Political Desk

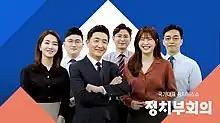
The cast from May 18, 2020, until December 4, 2020. From left to right: Field captain Kang Ji-young, ruling party leader Choi Jong-hyuk, anchor Lee Sang-bok, National Assembly captain Cho Ik-shin, Blue House captain Shin Hye-won, and opposition leader Go Suk-seung

"Political Desk" premiered on April 7, 2014, hosted by Choi Sang-yeon, featuring Nam Gung-wook as Blue House captain, Yang Won-bo as head of the National Assembly, Oh Dae-young as head of the ruling party, and Lee Sung-dae as head of the opposition. Currently, the cast consists of anchor/moderator Lee Sang-bok, with Shin Hye-won, Cho Ik-shin, Ryu Jeong-hwa and Park Joon-woo representing the Blue House, National Assembly, ruling party and the opposition, respectively.